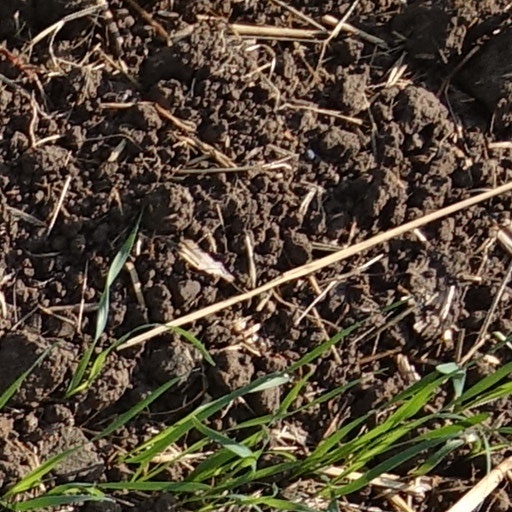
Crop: wheat